Nancy Jacobson

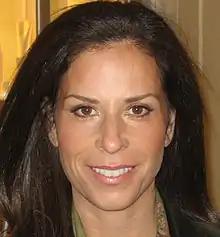
Jacobson in 2007

Nancy Jacobson (born November 9, 1962) is an American political activist. A former fundraiser for the Democratic Party, she later became founder and CEO of the centrist organization No Labels.